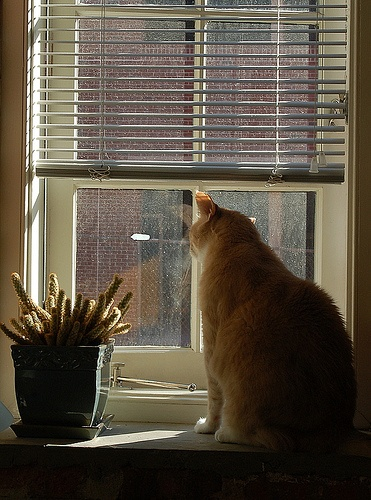
A cat that is looking outside of a window.
A cat sitting on a desk looking out of the window.
An orange cat looking out a sunny window.
The cat is setting on the windowsill looking out.
A cat sitting in a window looking out.